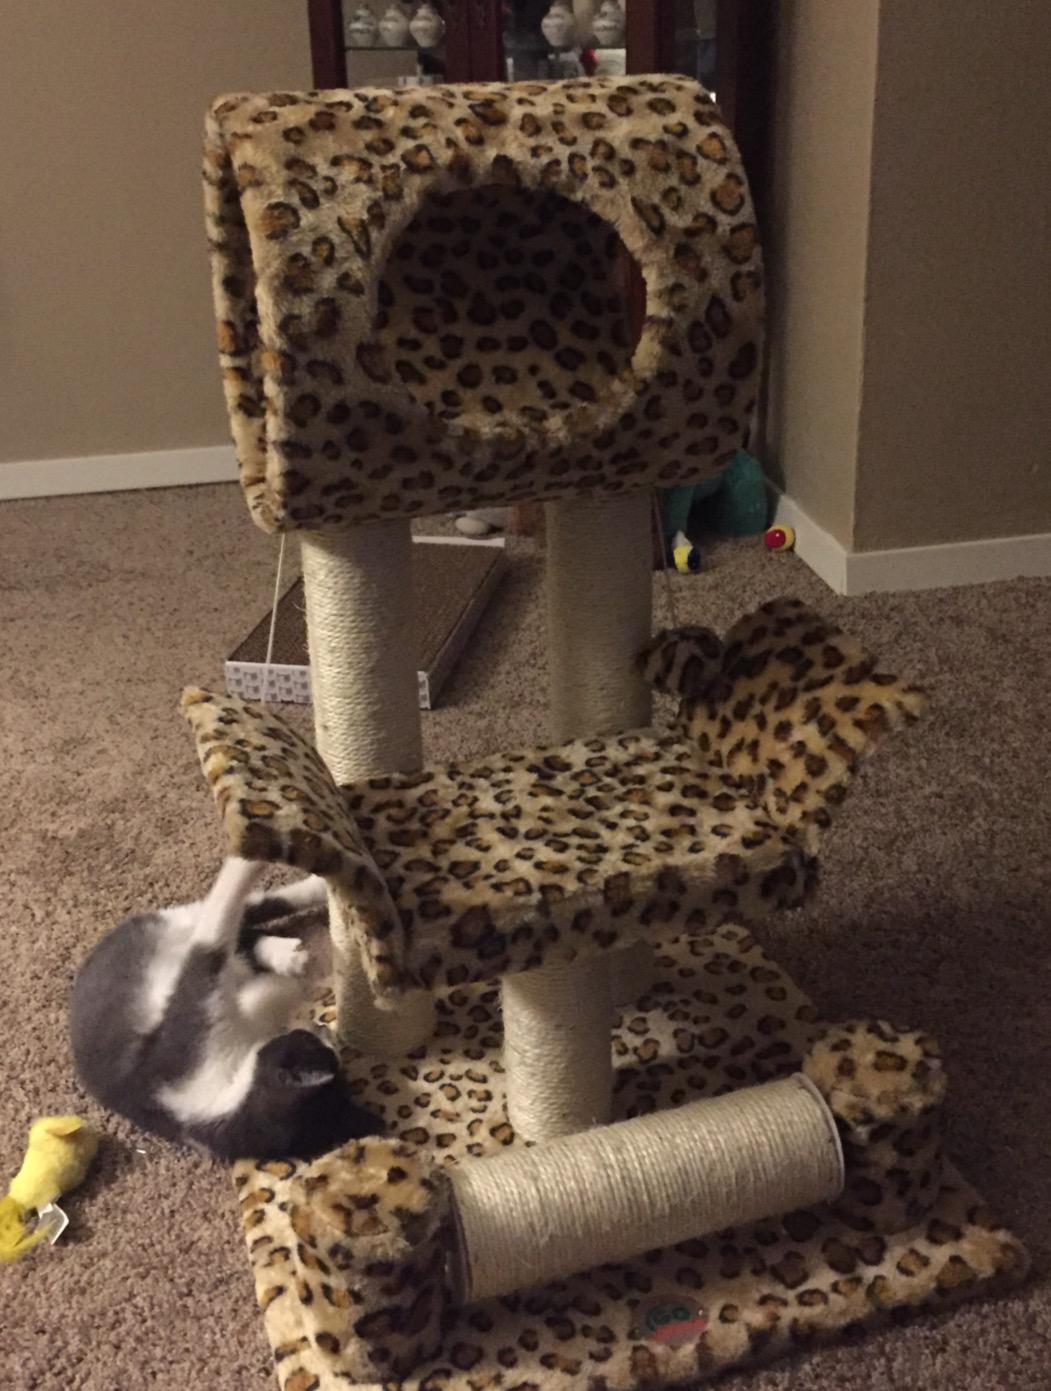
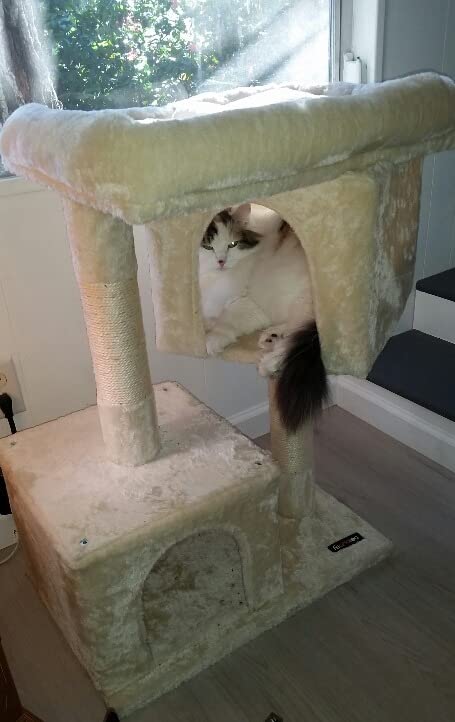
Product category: items_cat tree
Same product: no